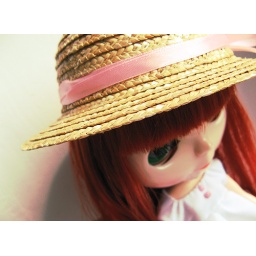
A new dress I've made for Gemma and a lovely hat I found in an arts and crafts store =)